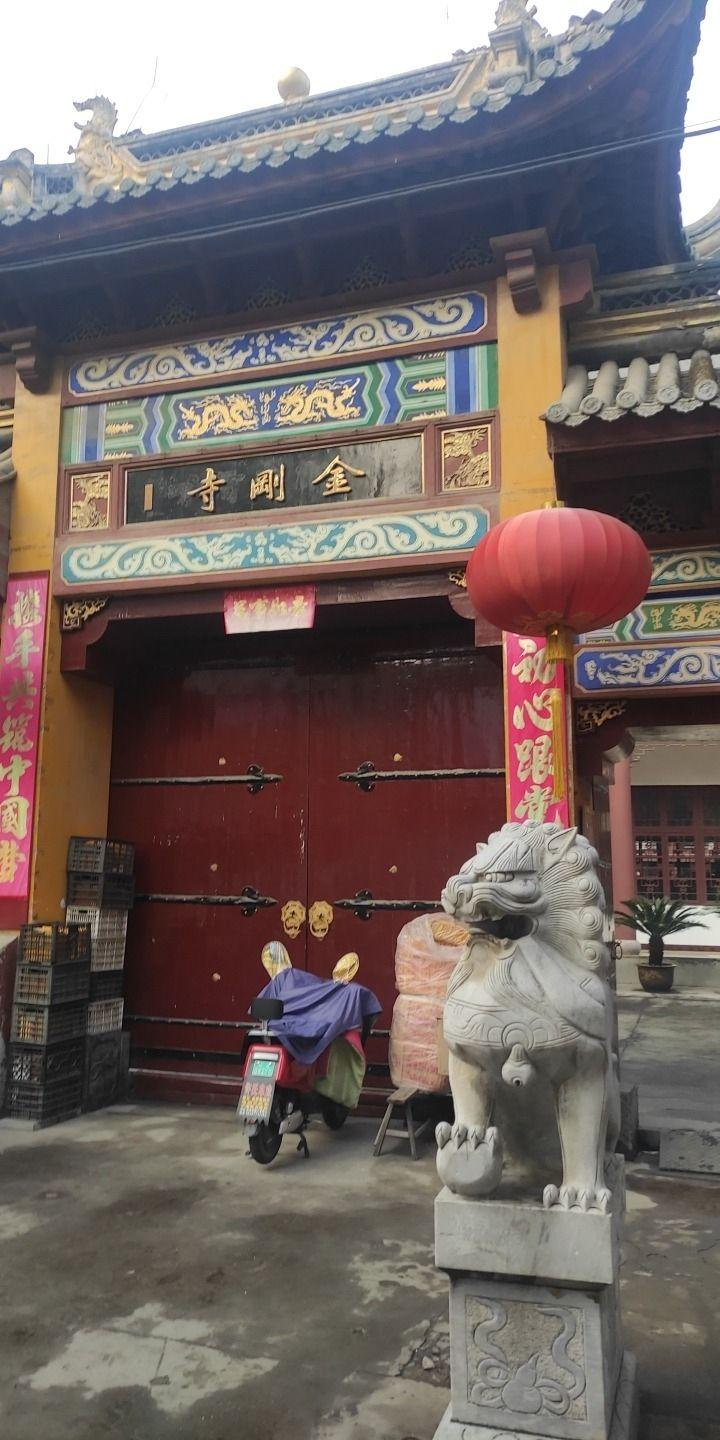
地标名称：金刚寺
所在城市：合肥市·庐江县